Hans Pleydenwurff

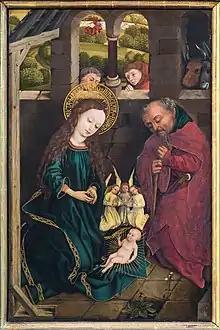
Detail "Altar of the Magi"

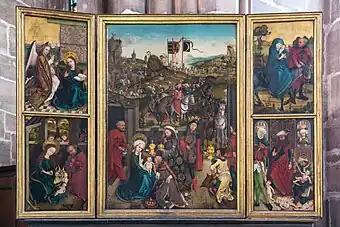
Dreikönigsaltar 1460-1465

His father was probably Kunz Pleydenwurff, a well-respected painter and part-time mayor in Bamberg. Since 1457, Hans lived in Nuremberg where he established a new style of realism, influenced by Northern Renaissance painters. He probably was a teacher of Michael Wolgemut.